Marco Scutaro

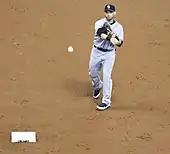
Scutaro fielding for the Rockies in 2012

On October 30, 2011, the Red Sox and Scutaro agreed to exercise their mutual contract option. Then, on January 21, 2012, Scutaro was traded to the Colorado Rockies for pitcher Clayton Mortensen.